Mika Lönnström

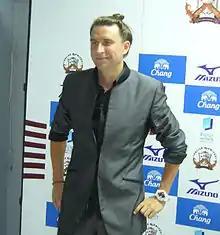
Lönnström in a press conference with Police United FC in 2014

Mika Lönnström (born 24 May 1974 in Porvoo) is a Finnish football coach and sporting director, currently managing Lobi Stars in Nigeria Premier Football League.